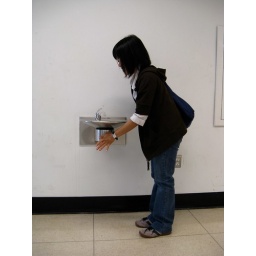
Divine, demonstrating the water fountain on the main floor near the washrooms.